Anton Jones

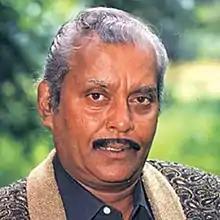

Anton Jones (Sinhala: ඇන්ටන් ජෝන්ස්; 3 June 1937 – 21 February 2016) was a Sri Lankan singer and songwriter. Considered as a prominent Baila singer in Sri Lanka, Jones had several hits, including "Mini Gawuma" and "Uyala Pihala". His songs are composed about special events that took place in this country, thus becoming the only singer who sang based on real events.